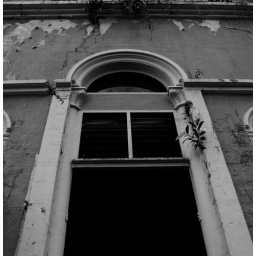
The old fish market at Gambier Road. Soon to be demolished to give way for new development in that area